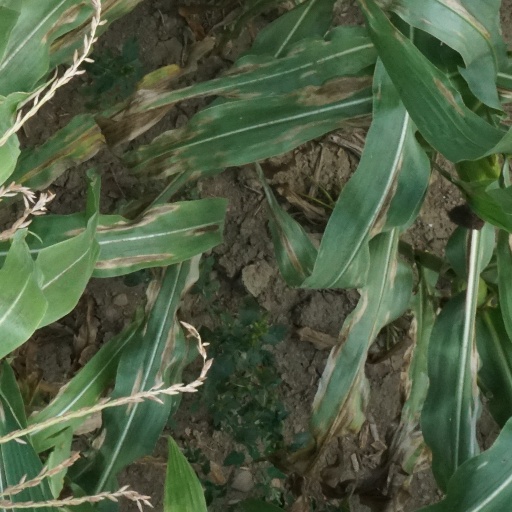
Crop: maize; corn